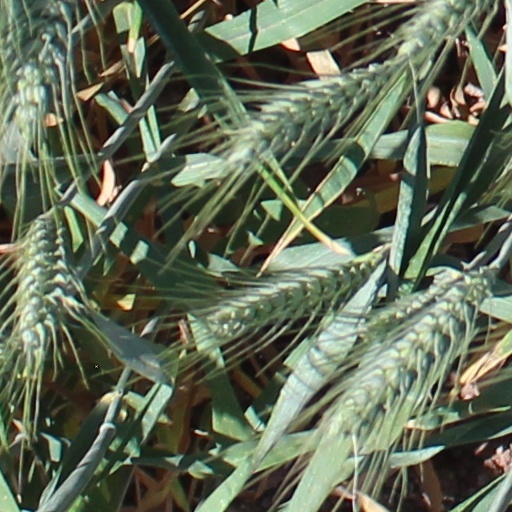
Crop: wheat